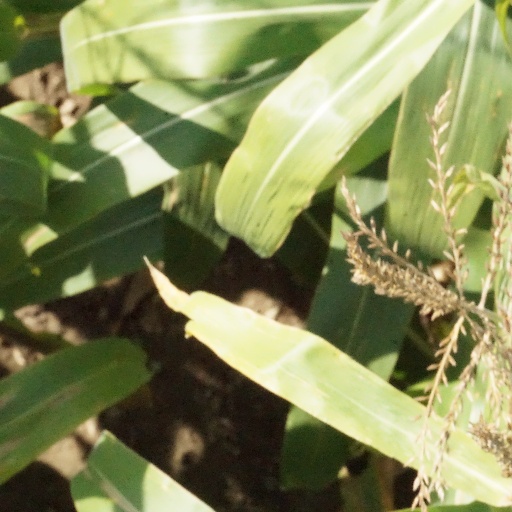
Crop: maize; corn